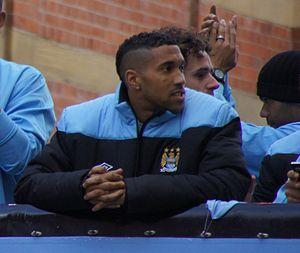
Gaël Clichy, né le 26 juillet 1985 à Toulouse, est un footballeur international français qui évolue au poste de défenseur.